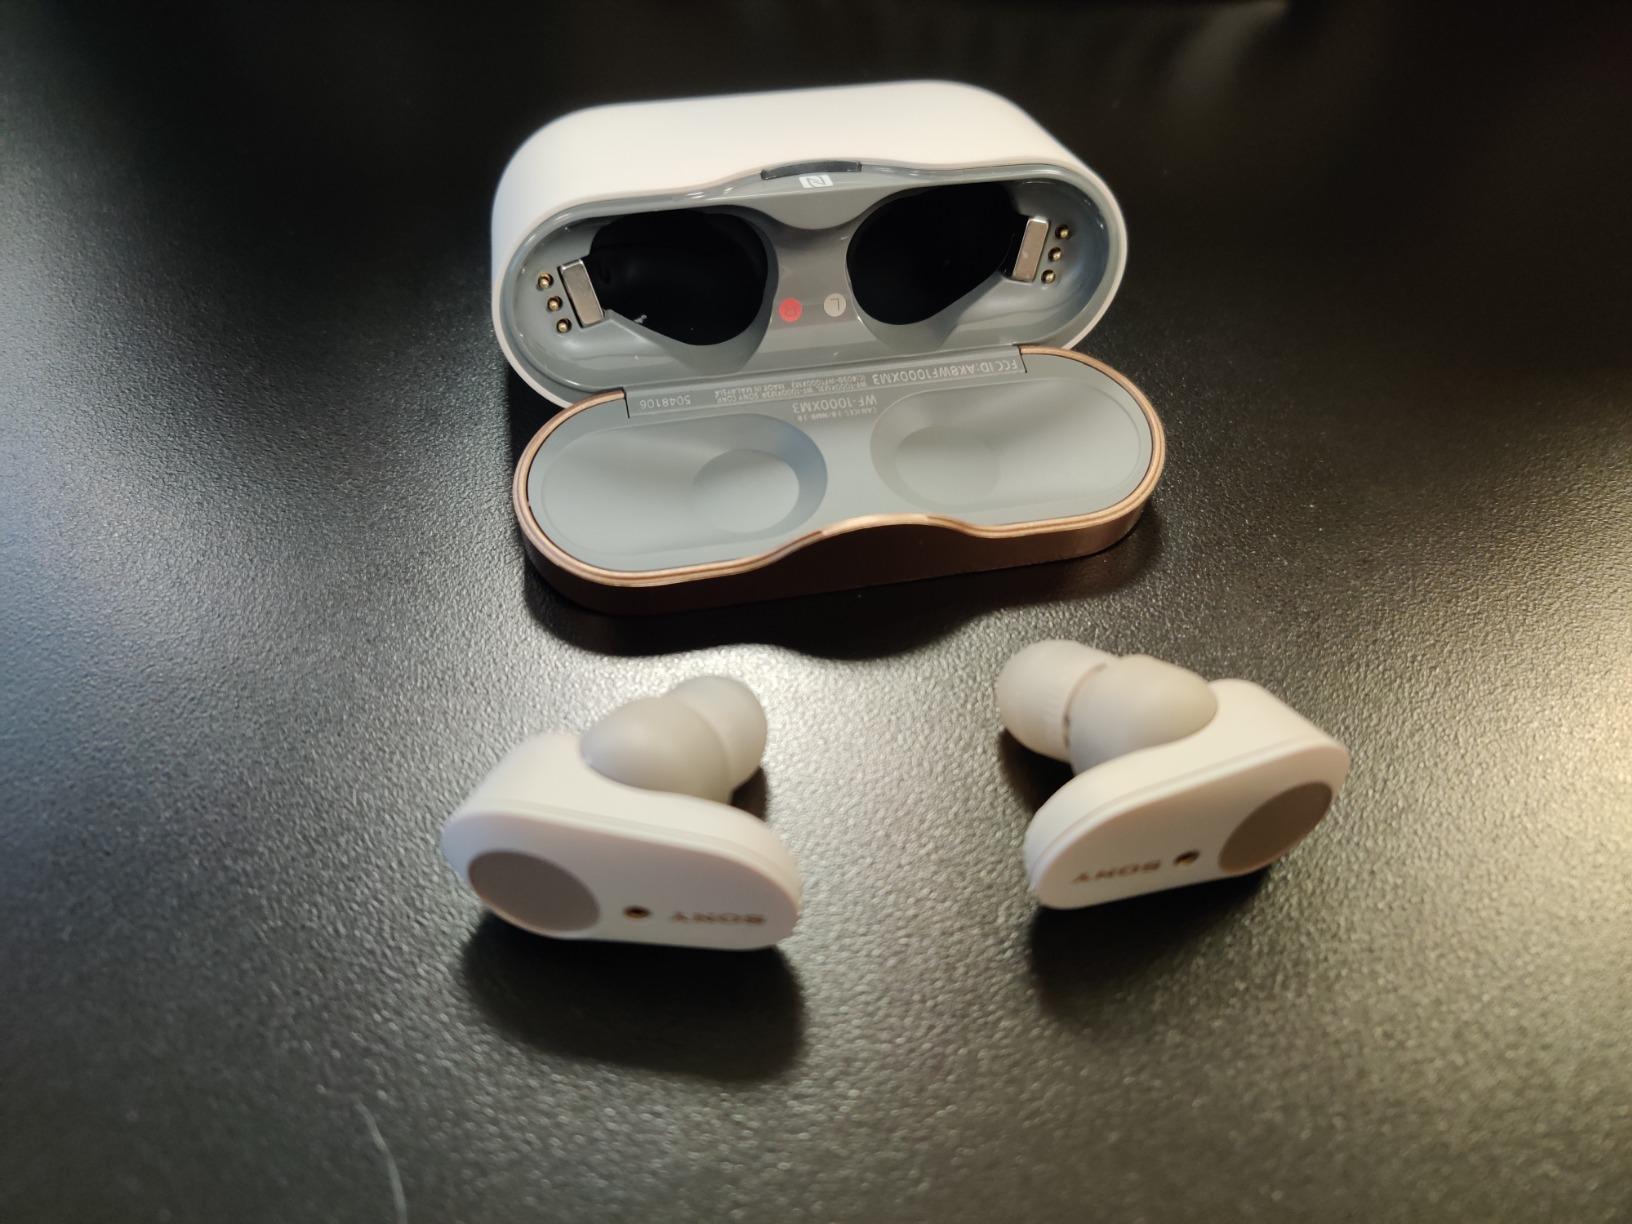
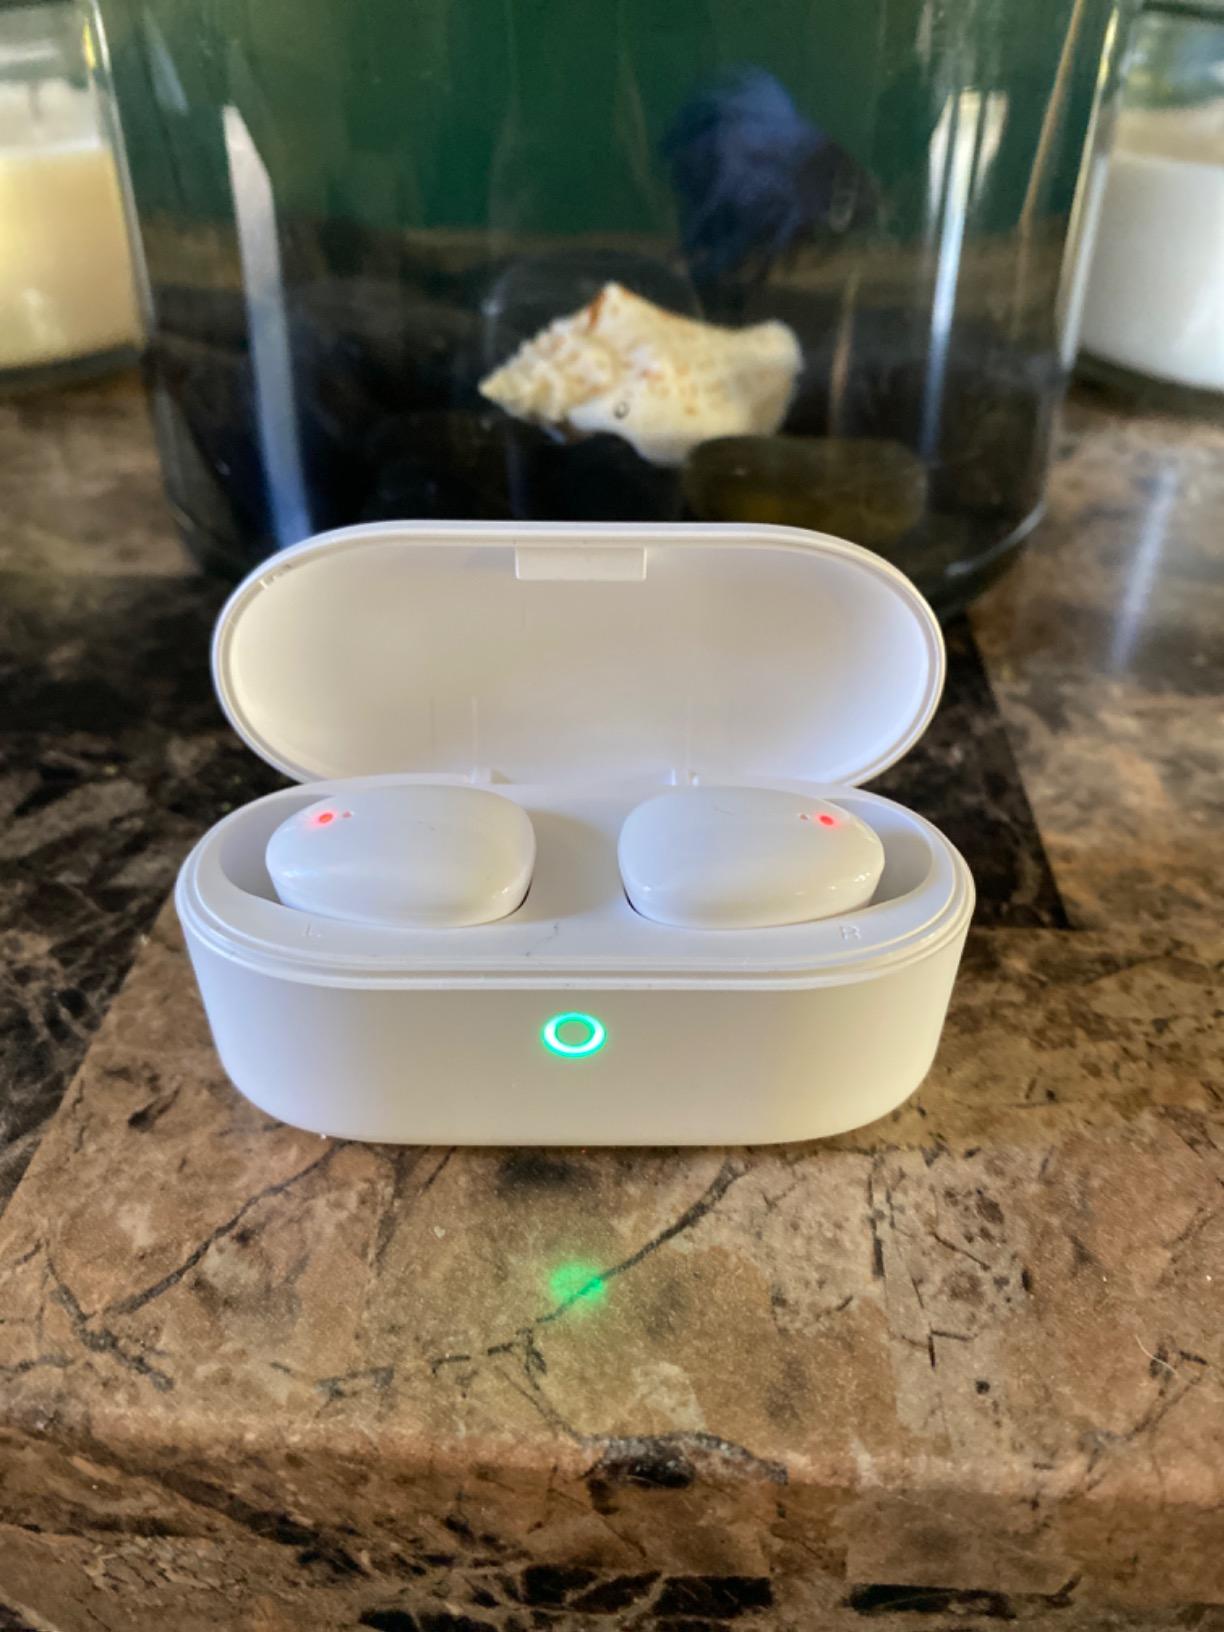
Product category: earbuds
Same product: no